A52 road

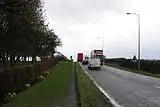
Somerby Hill in Grantham

It passes the "Vale of Belvoir" hotel, and after Elton where it passes the "Manor Arms", it enters Leicestershire, the district of Melton, and the Vale of Belvoir at the start of the Bottesford bypass, which opened in February 1989 with an extremely wide concrete £3 million (£ as of ), two-way road.